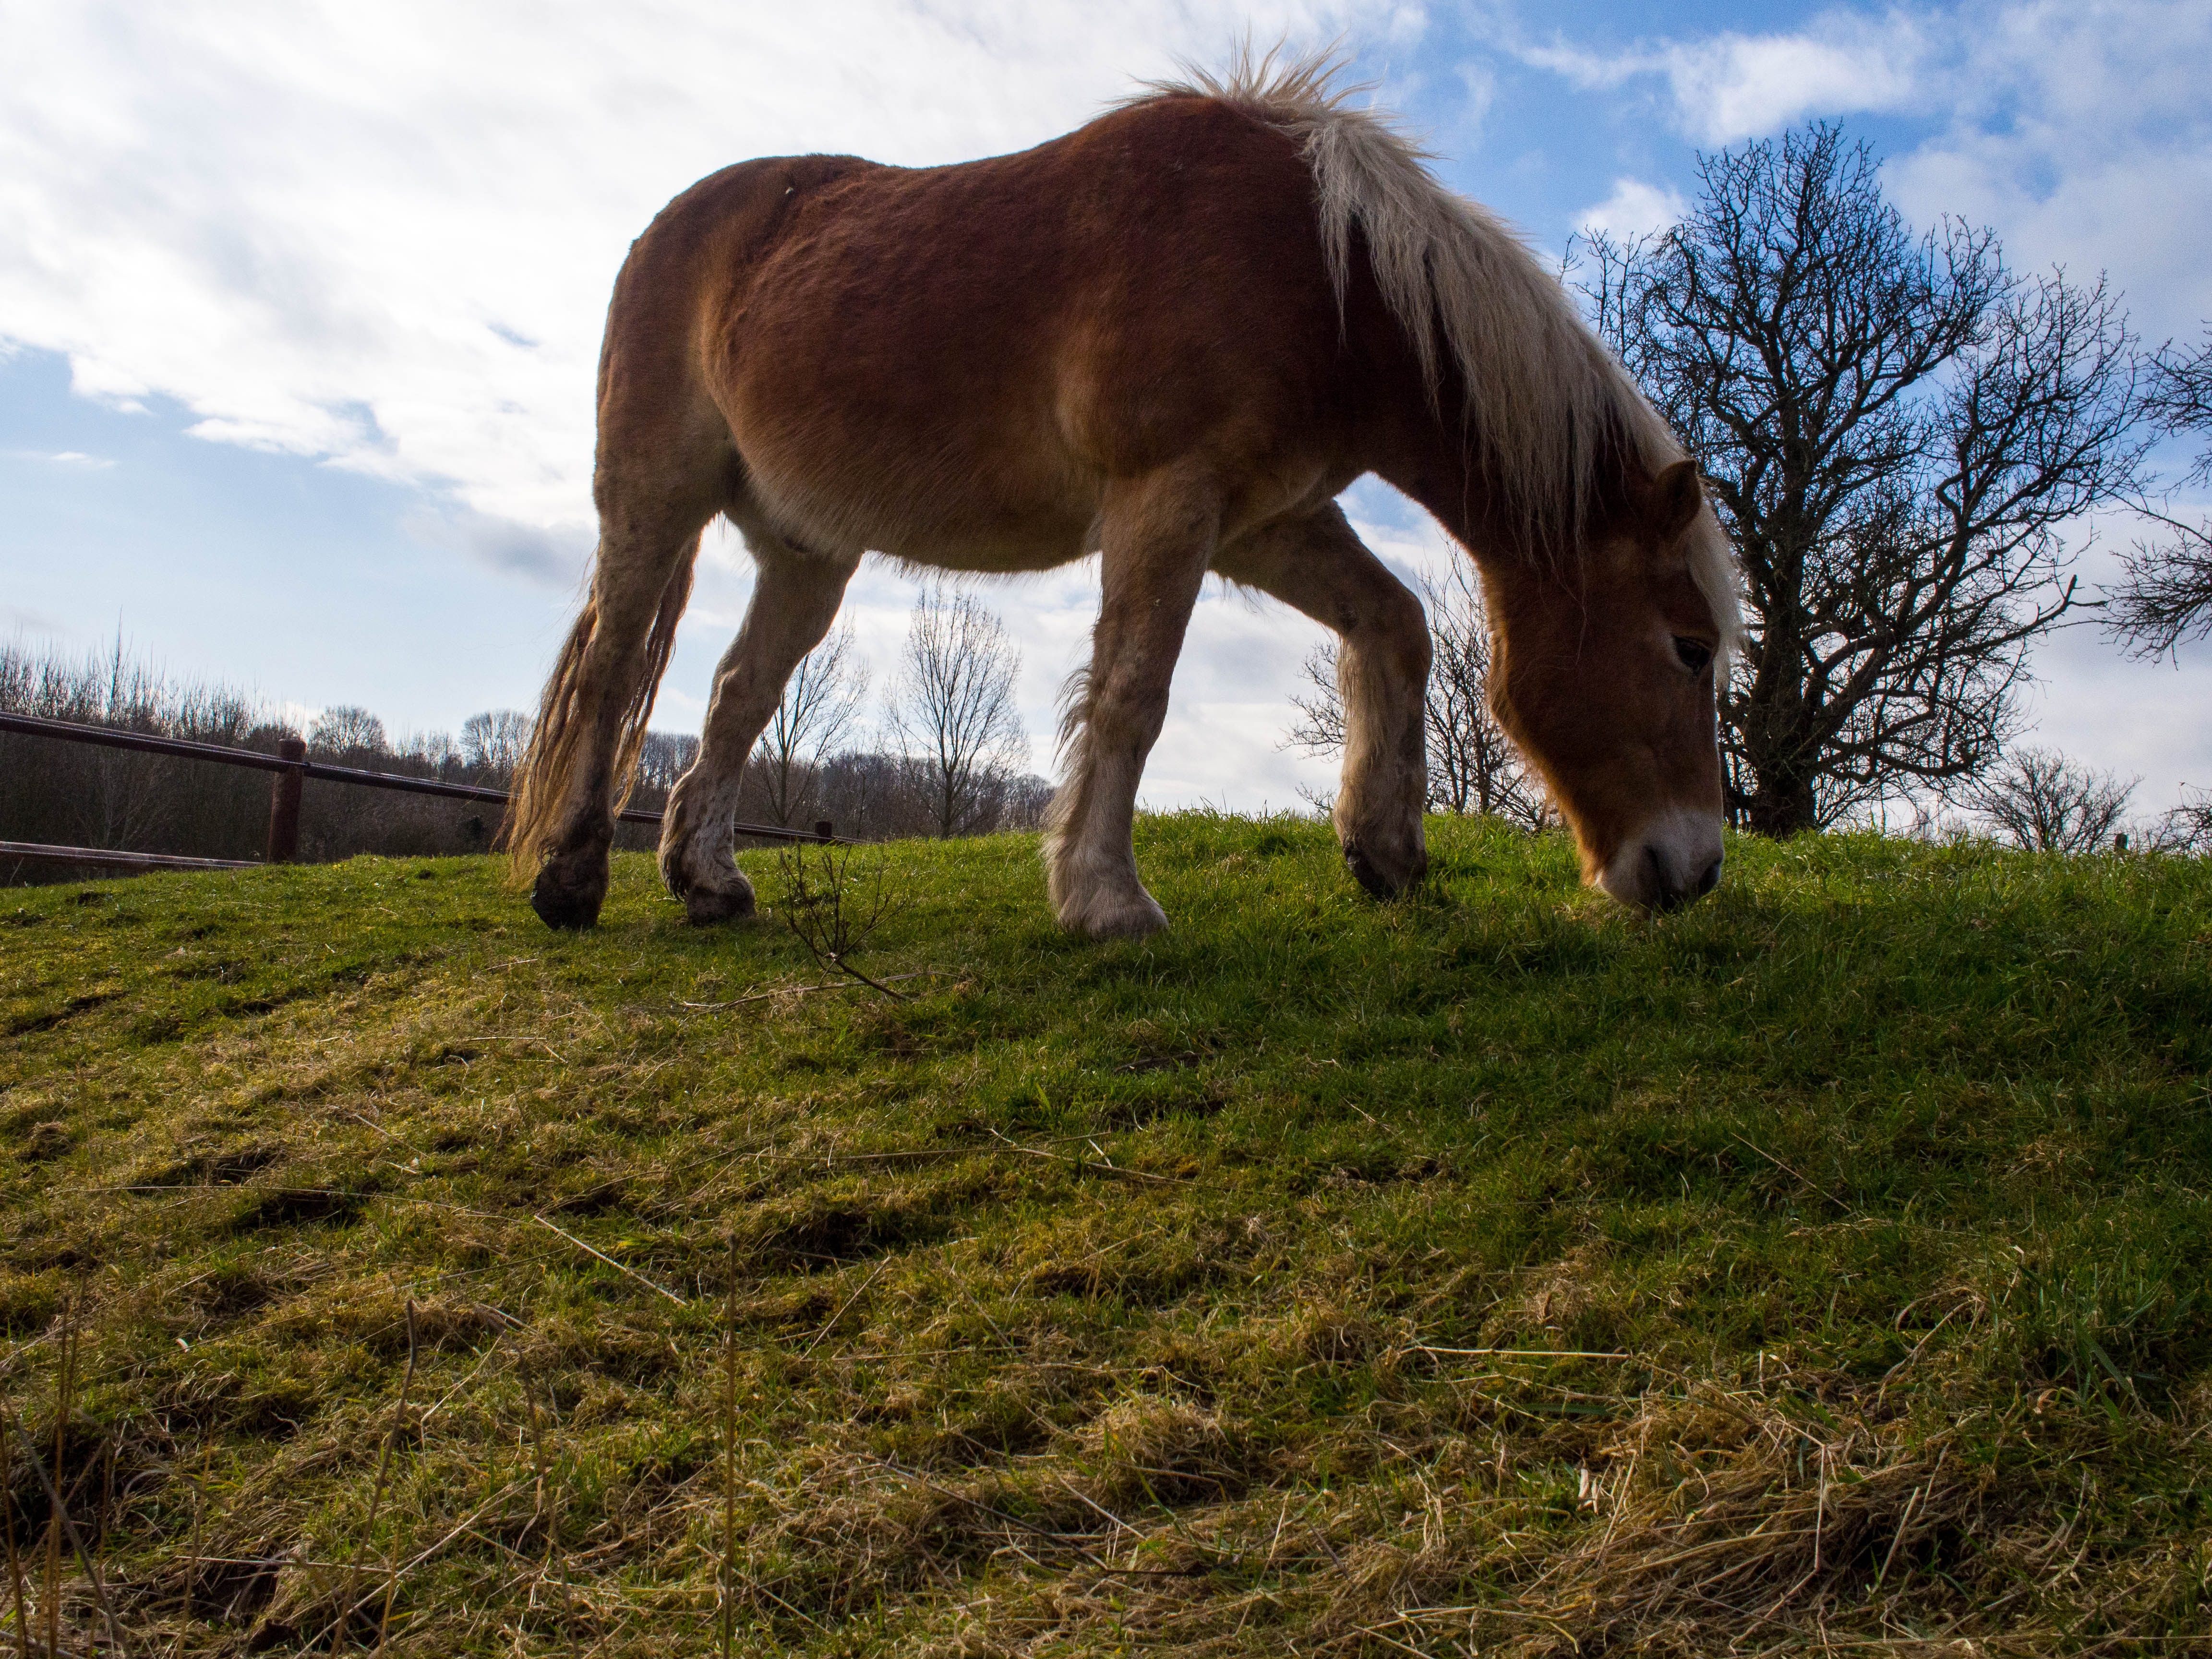
grass, meadow, prairie, wildlife, pasture, grazing, horse, mammal, stallion, mane, fauna, grassland, vertebrate, mare, foal, ecosystem, pack animal, horse like mammal, mustang horse